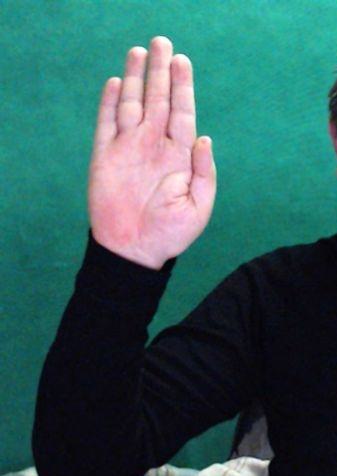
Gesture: stop